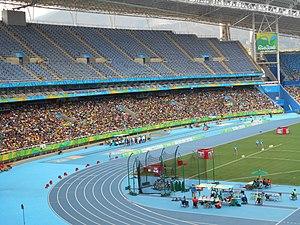
Le stade olympique Nilton-Santos aux Jeux olympiques d'été de 2016 de Rio de Janeiro (Brésil).
Sao Tomé-et-Principe participe aux Jeux olympiques d'été de 2016 à Rio de Janeiro au Brésil du 5 août au 21 août. Il s'agit de sa sixième participation à des Jeux d'été avec trois athlètes dans deux sports. Celma Bonfim da Graça et Romário Leitão concourent en athlétisme dans les épreuves de course et Buly Da Conceição Triste en canoë-kayak, en course en ligne. Aucun des sportifs concourant en athlétisme ne dépasse le stade des séries. L'unique céiste santoméen présent va lui jusqu'en demi-finale. À l'issue de la compétition, la délégation du deuxième plus petit pays d'Afrique ne remporte aucune médaille.